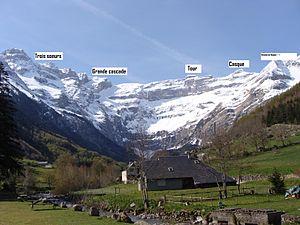
Cirque de Gavarnie - sommets
Le cirque de Gavarnie est un cirque naturel de type glaciaire situé dans le massif montagneux des Pyrénées, sur le territoire de la commune française de Gavarnie, dans le département des Hautes-Pyrénées, en région Occitanie.